Mary Ivy Burks

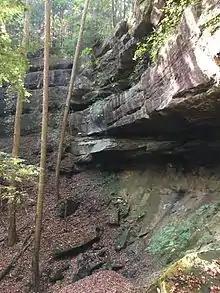
Sipsey Wilderness, 2016

The Wilderness Act of 1964 posed a threat to national forest around the nation. During this time, Congress did not view national forest as recreational; instead national forests were largely used for cutting timber. In 1969, the Conservancy took effort in supervising the cutting of trees in Alabama's oldest national forest, the Bankhead National Forest. The group began to perform field studies with the hopes of gaining the support of Del Thorton, Alabama's forest supervisor. The first small victory in the process was the suspension of timber cutting and road construction for a year. The group still had a long way to go to protect the Sipsey Wilderness by getting it recognized on the National Wilderness Preservation System.